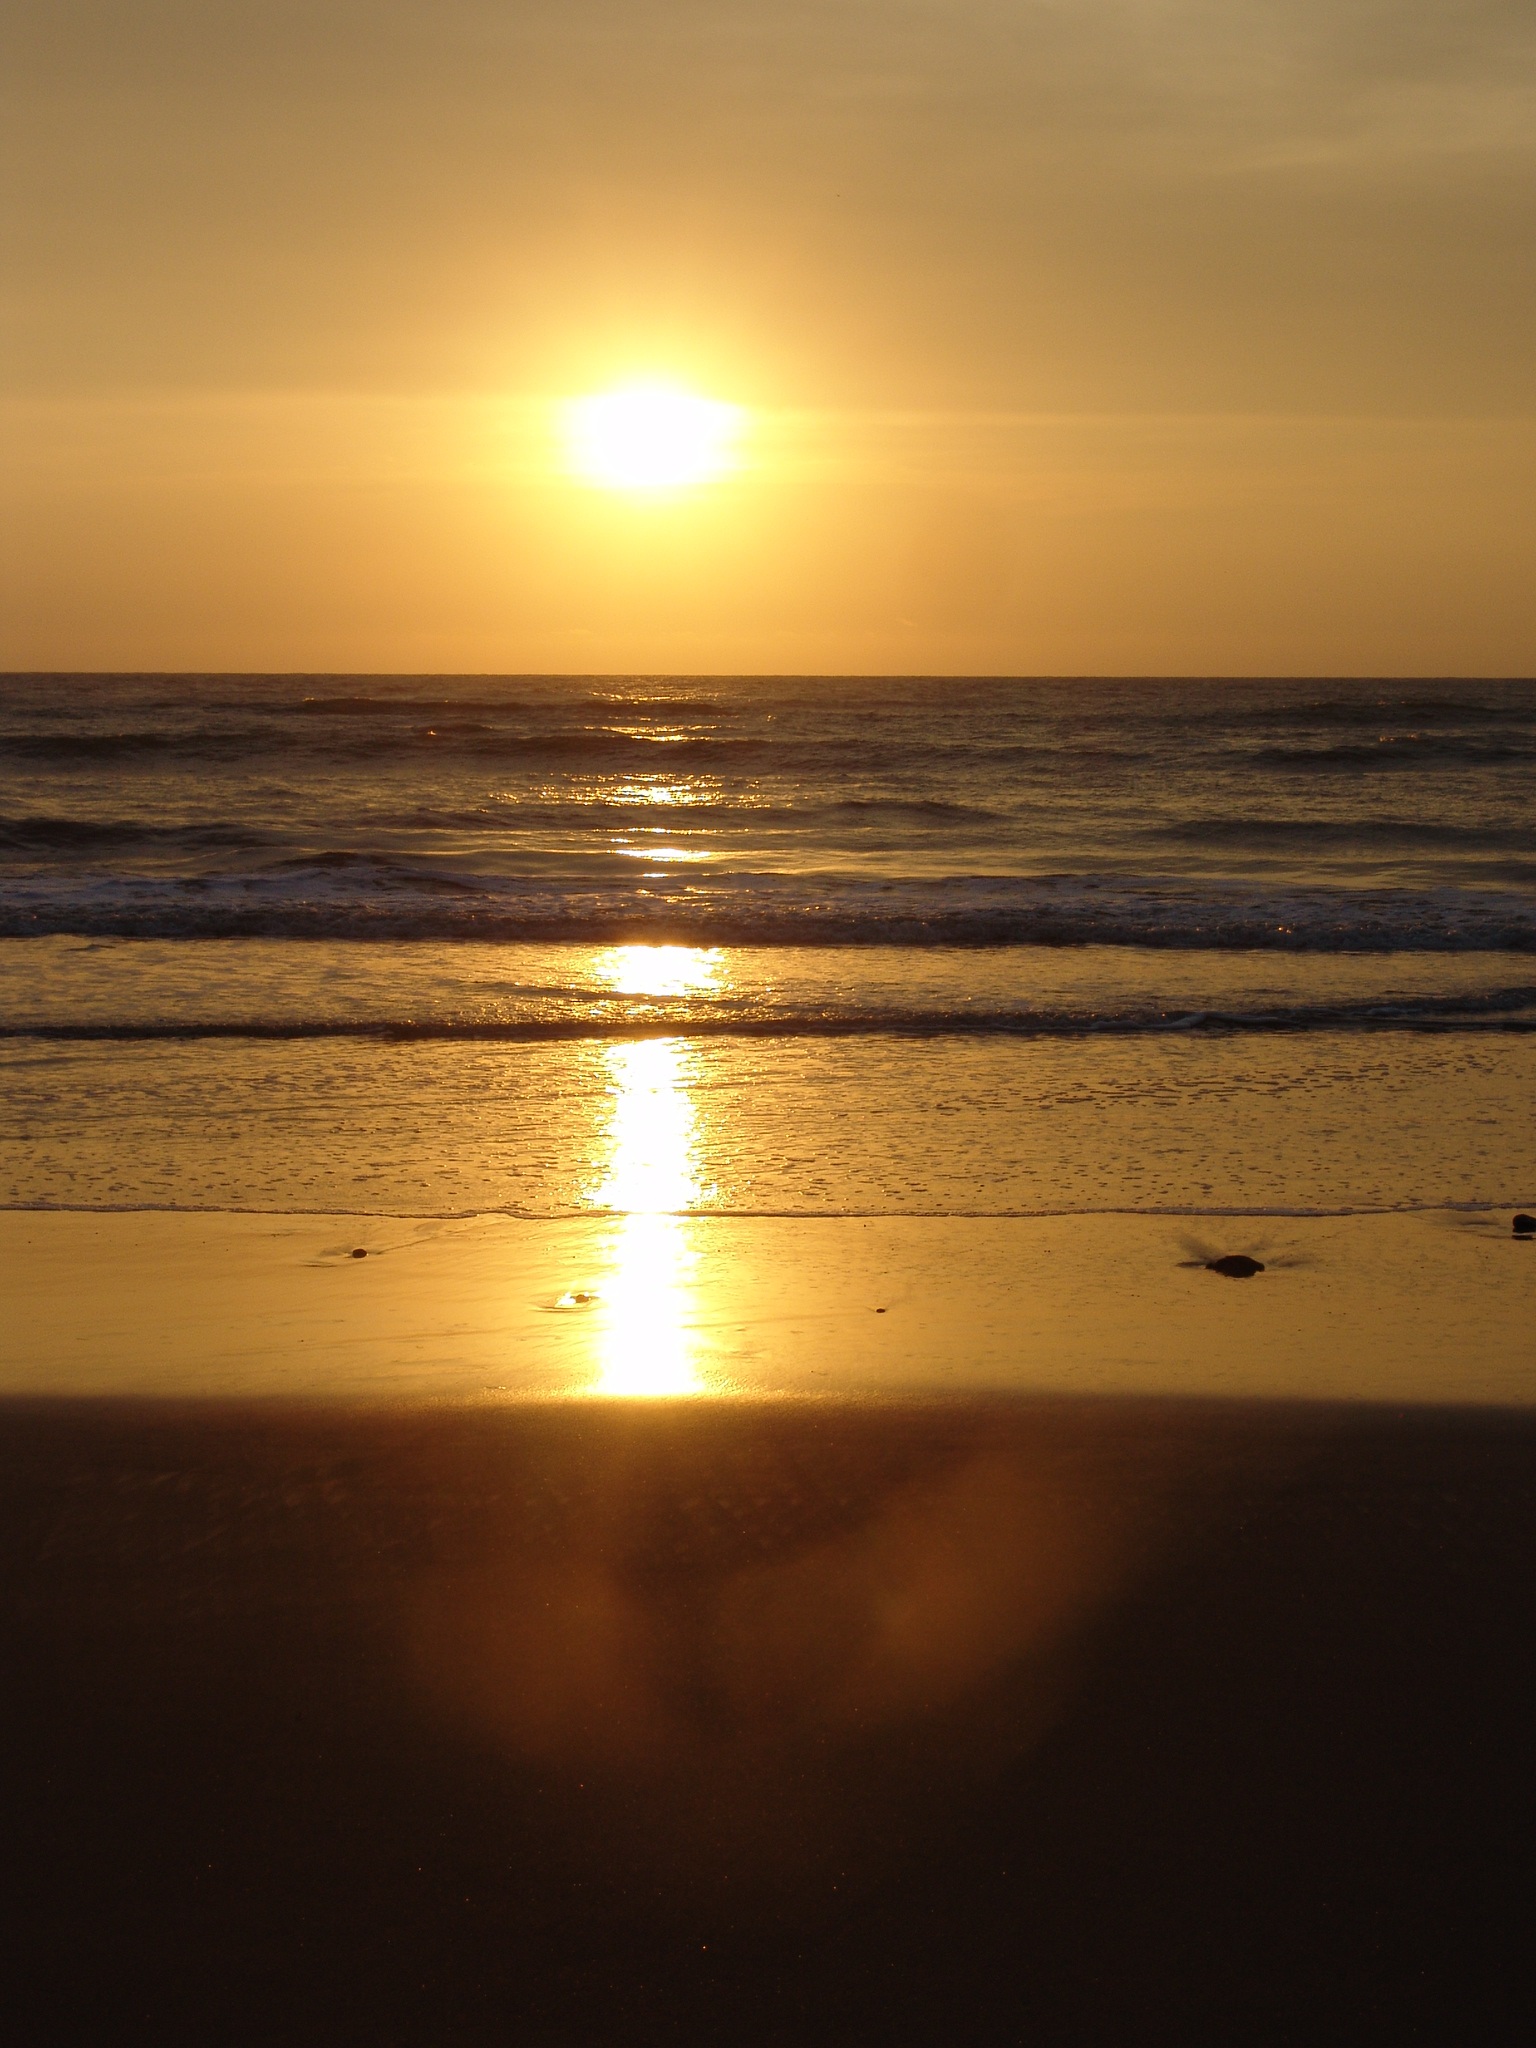
beach, landscape, sea, coast, sand, ocean, horizon, sun, sunrise, sunset, sunlight, morning, shore, wave, dawn, dusk, evening, reflection, body of water, afterglow, wind wave